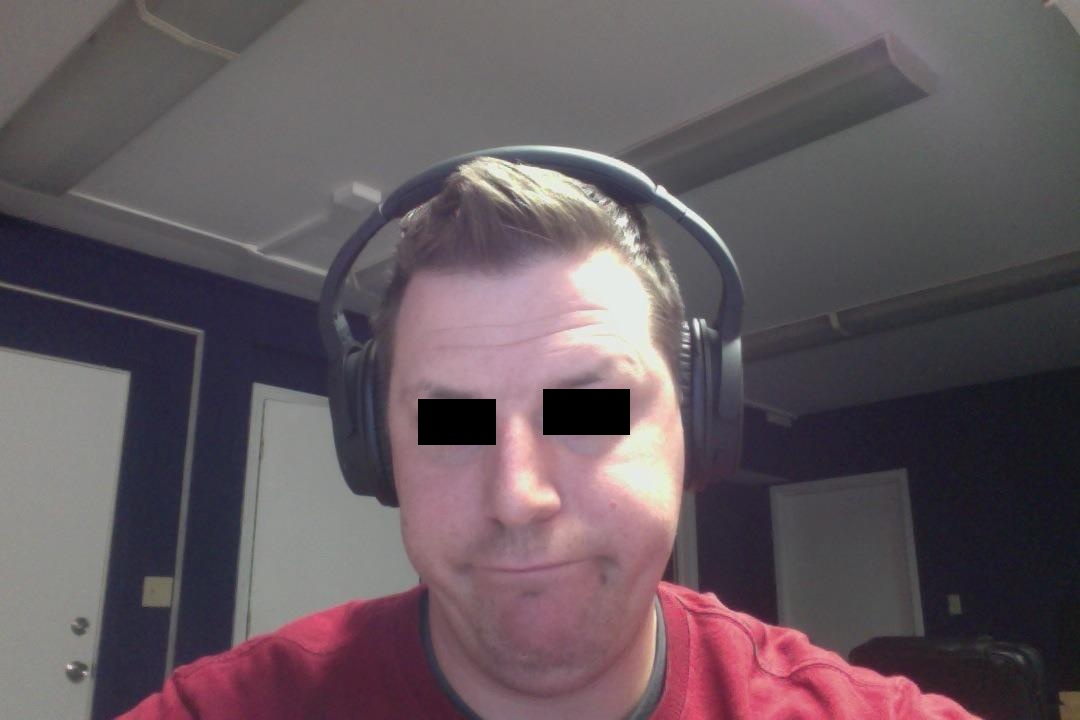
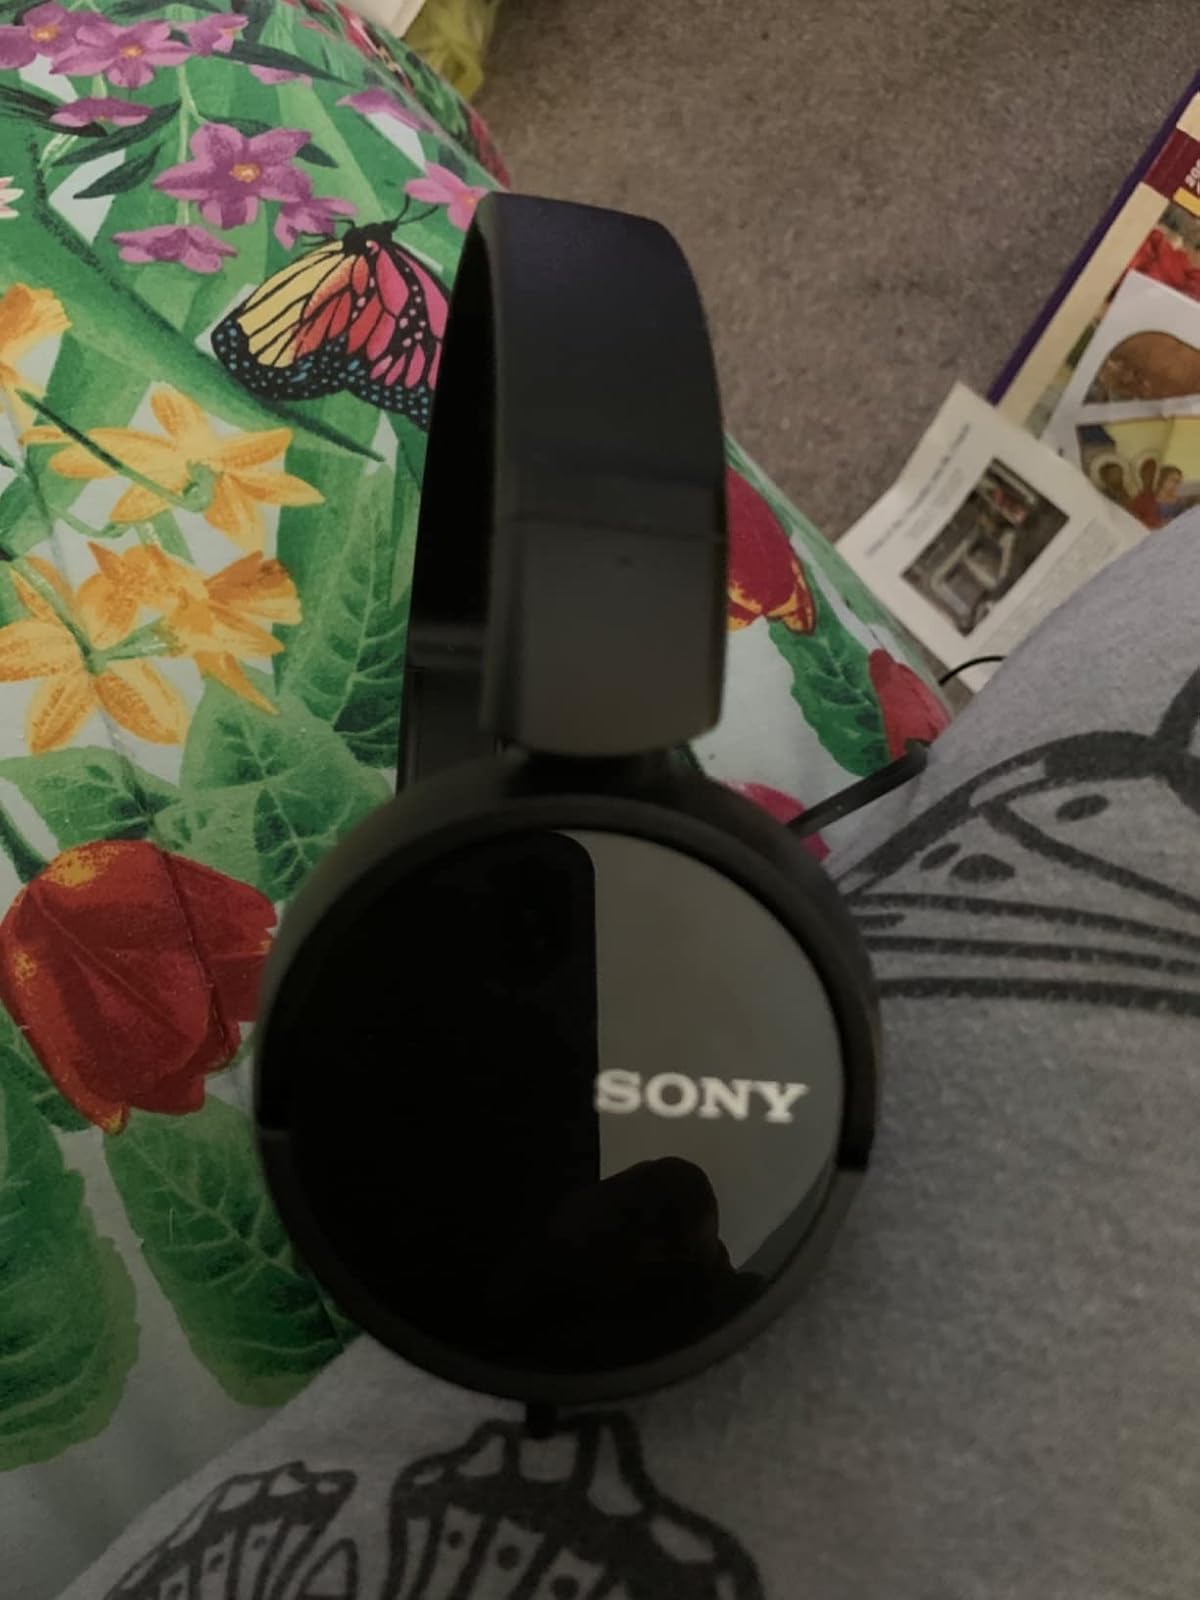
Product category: headphones
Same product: no